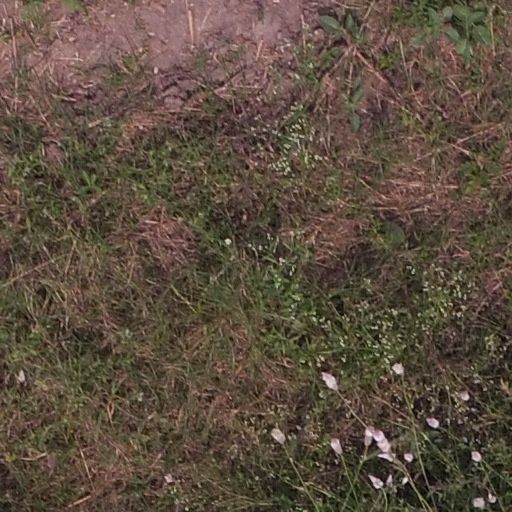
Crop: maize; corn